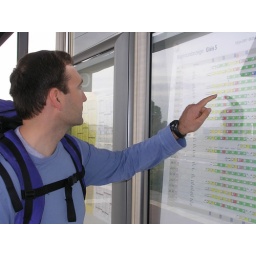
figuring out which train car we need to be on, so we end up in the right town